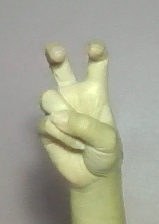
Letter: toot